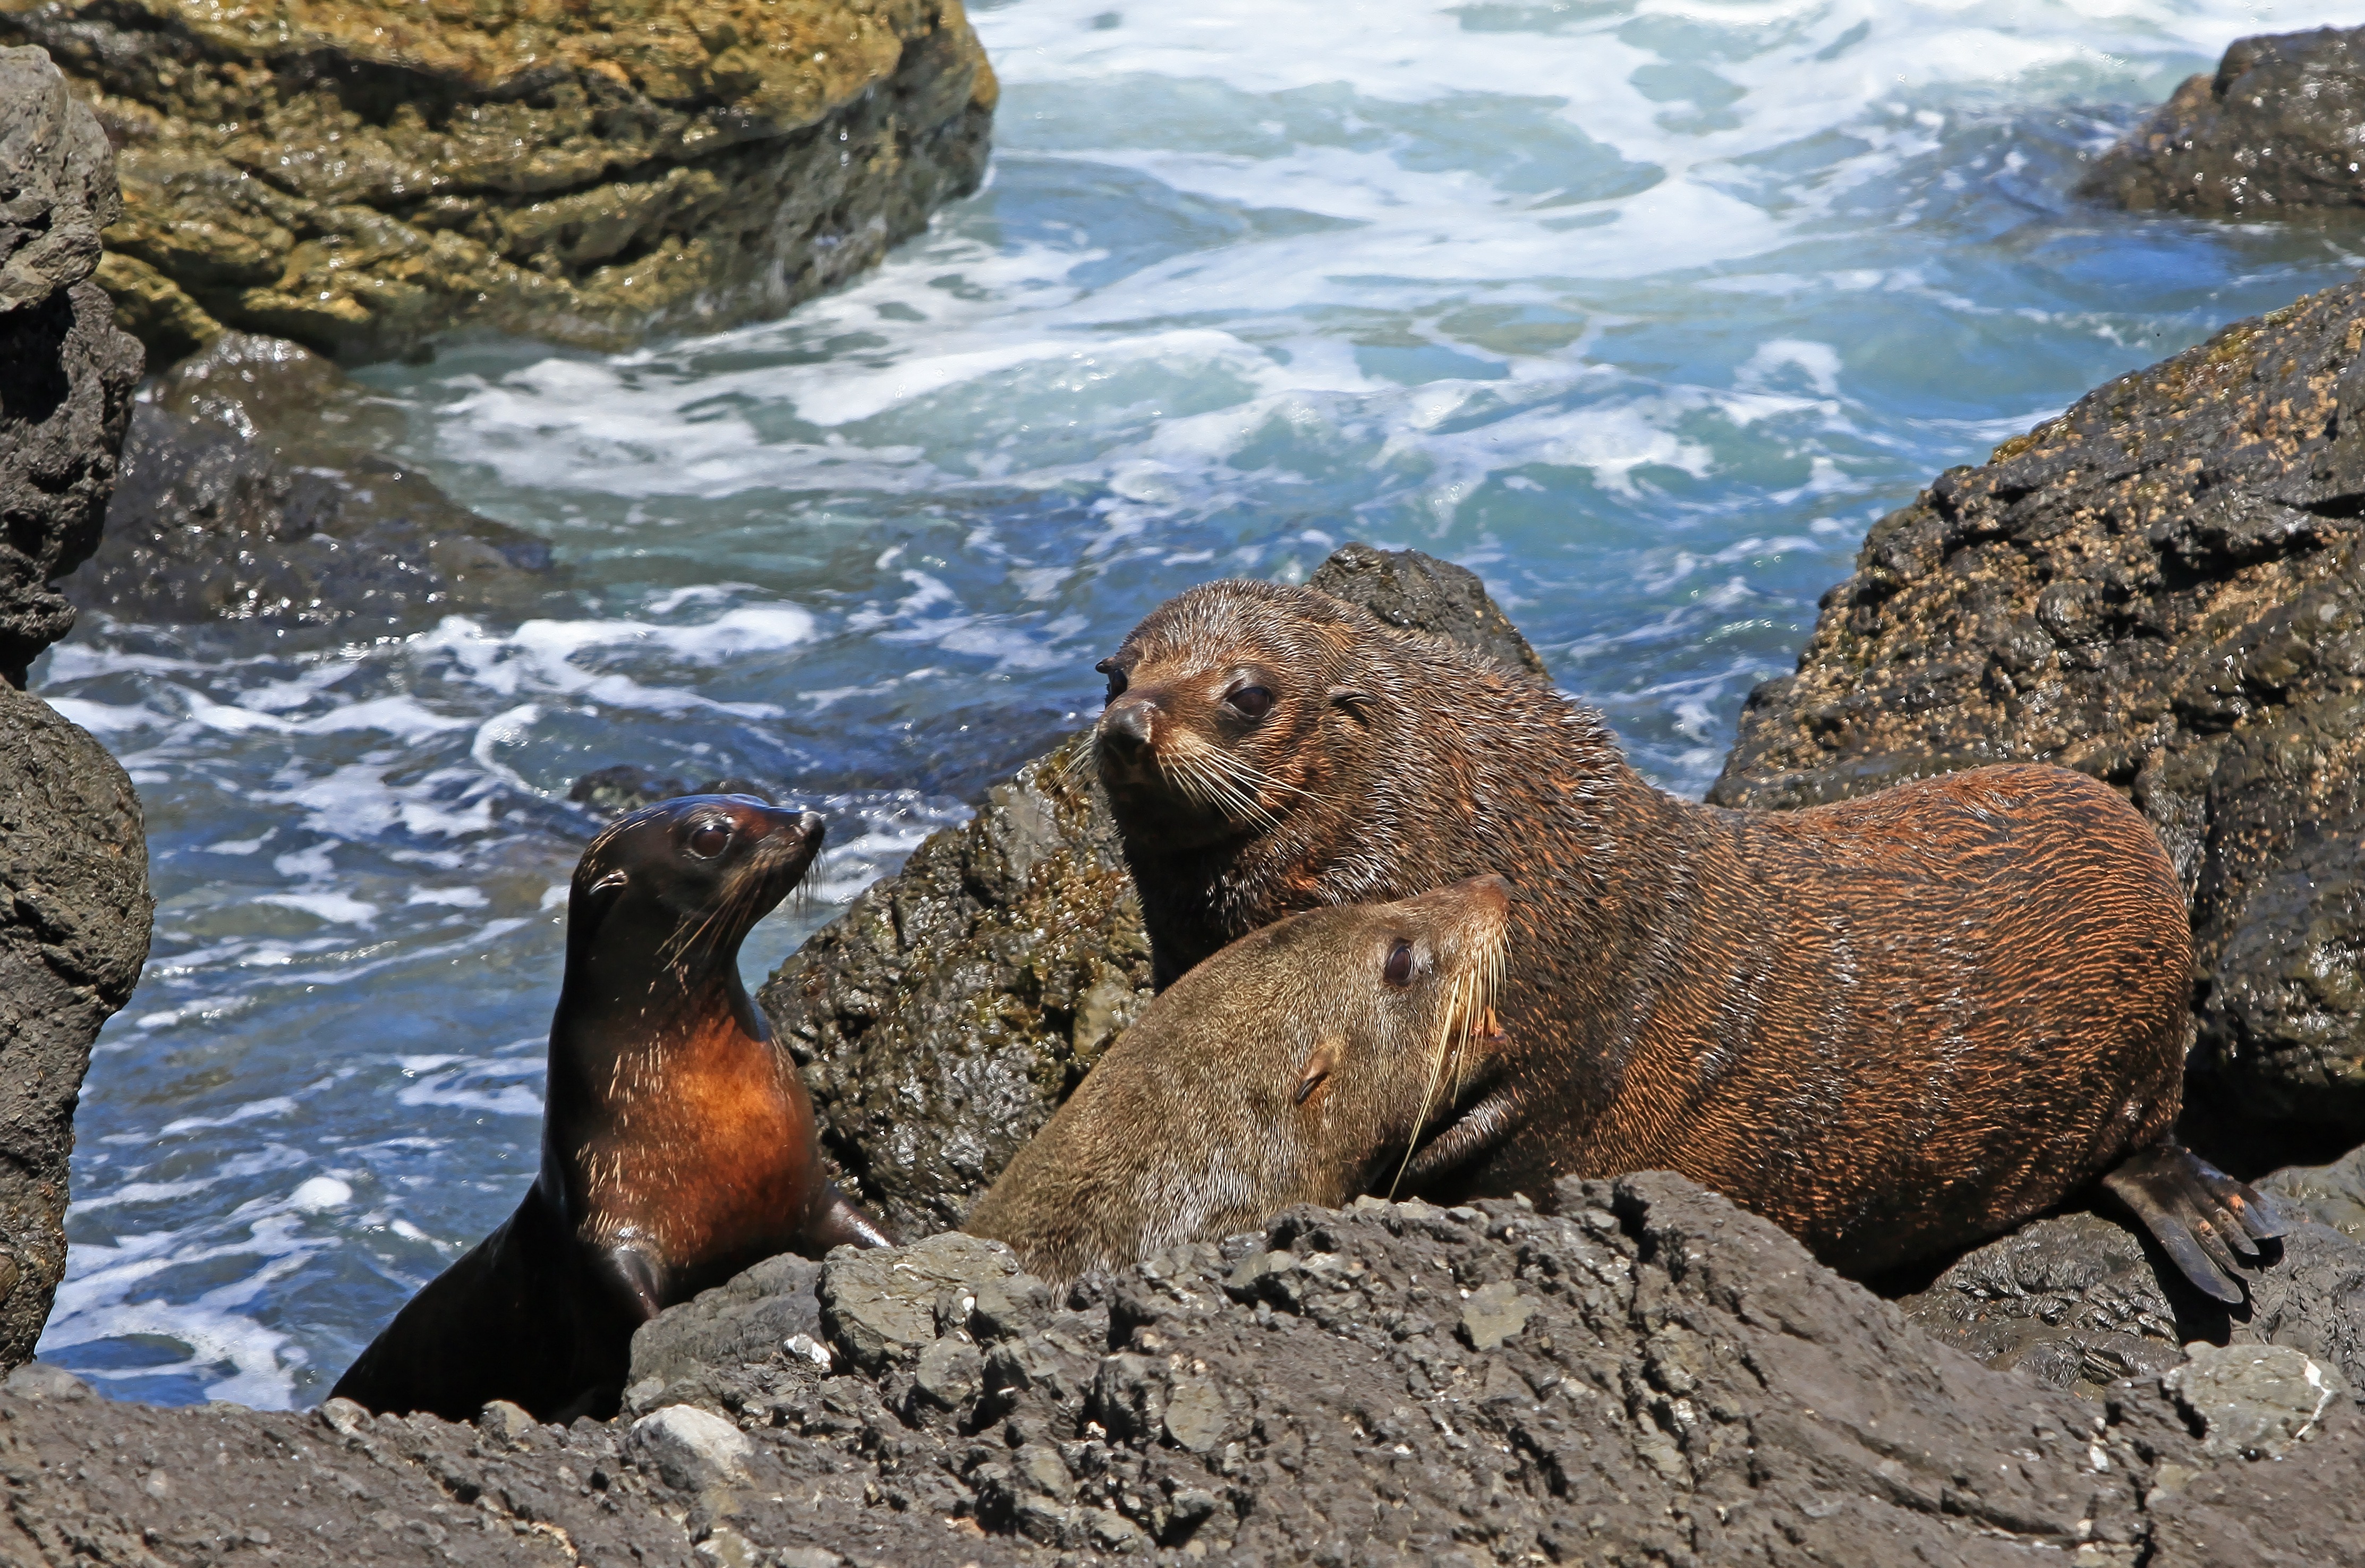
sea, nature, rock, wildlife, mammal, fauna, seals, new zealand, otter, harbor seal, marine mammal, fur seal, kekeno, arctocephalus forsteri, cape palliser